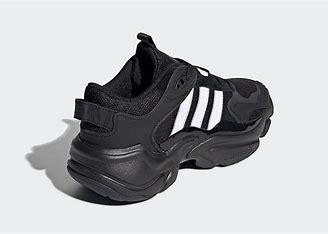
Brand: Adidas
Model: Magmur Runner